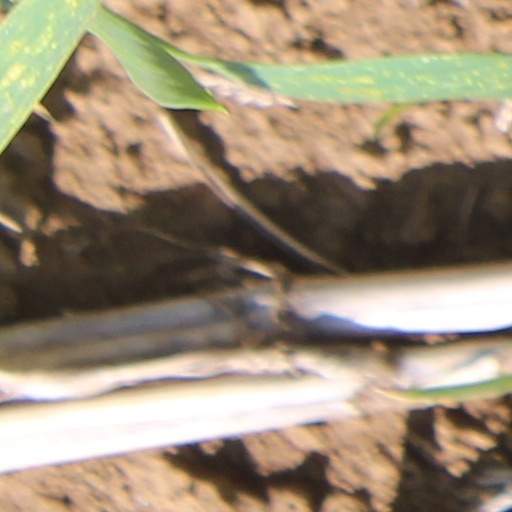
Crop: wheat